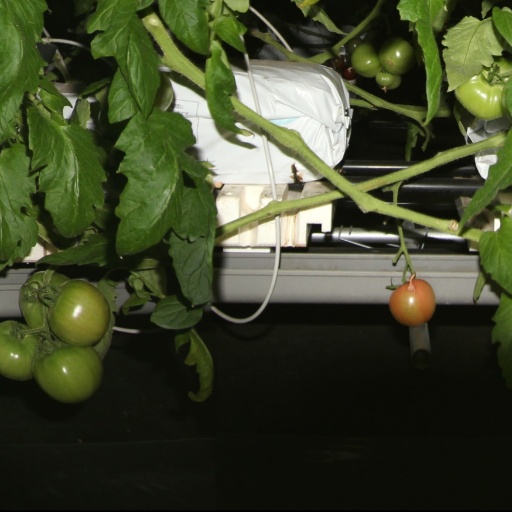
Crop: tomato